Scotland in the Iron Age

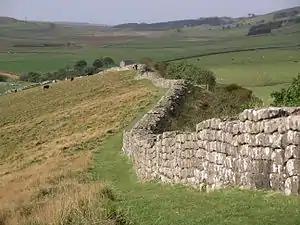
A section of Hadrian's Wall near Greenhead, Northumberland

Circa CE 71 the Roman governor Cerialis launched an invasion. The Votadini, who occupied the south-east of Scotland, came under Roman sway at an early stage and Cerialis sent one division north through their territory to the shores of the Firth of Forth. A second legion took a western route through Annandale in an attempt to encircle and isolate the Selgovae who occupied the central Southern Uplands.